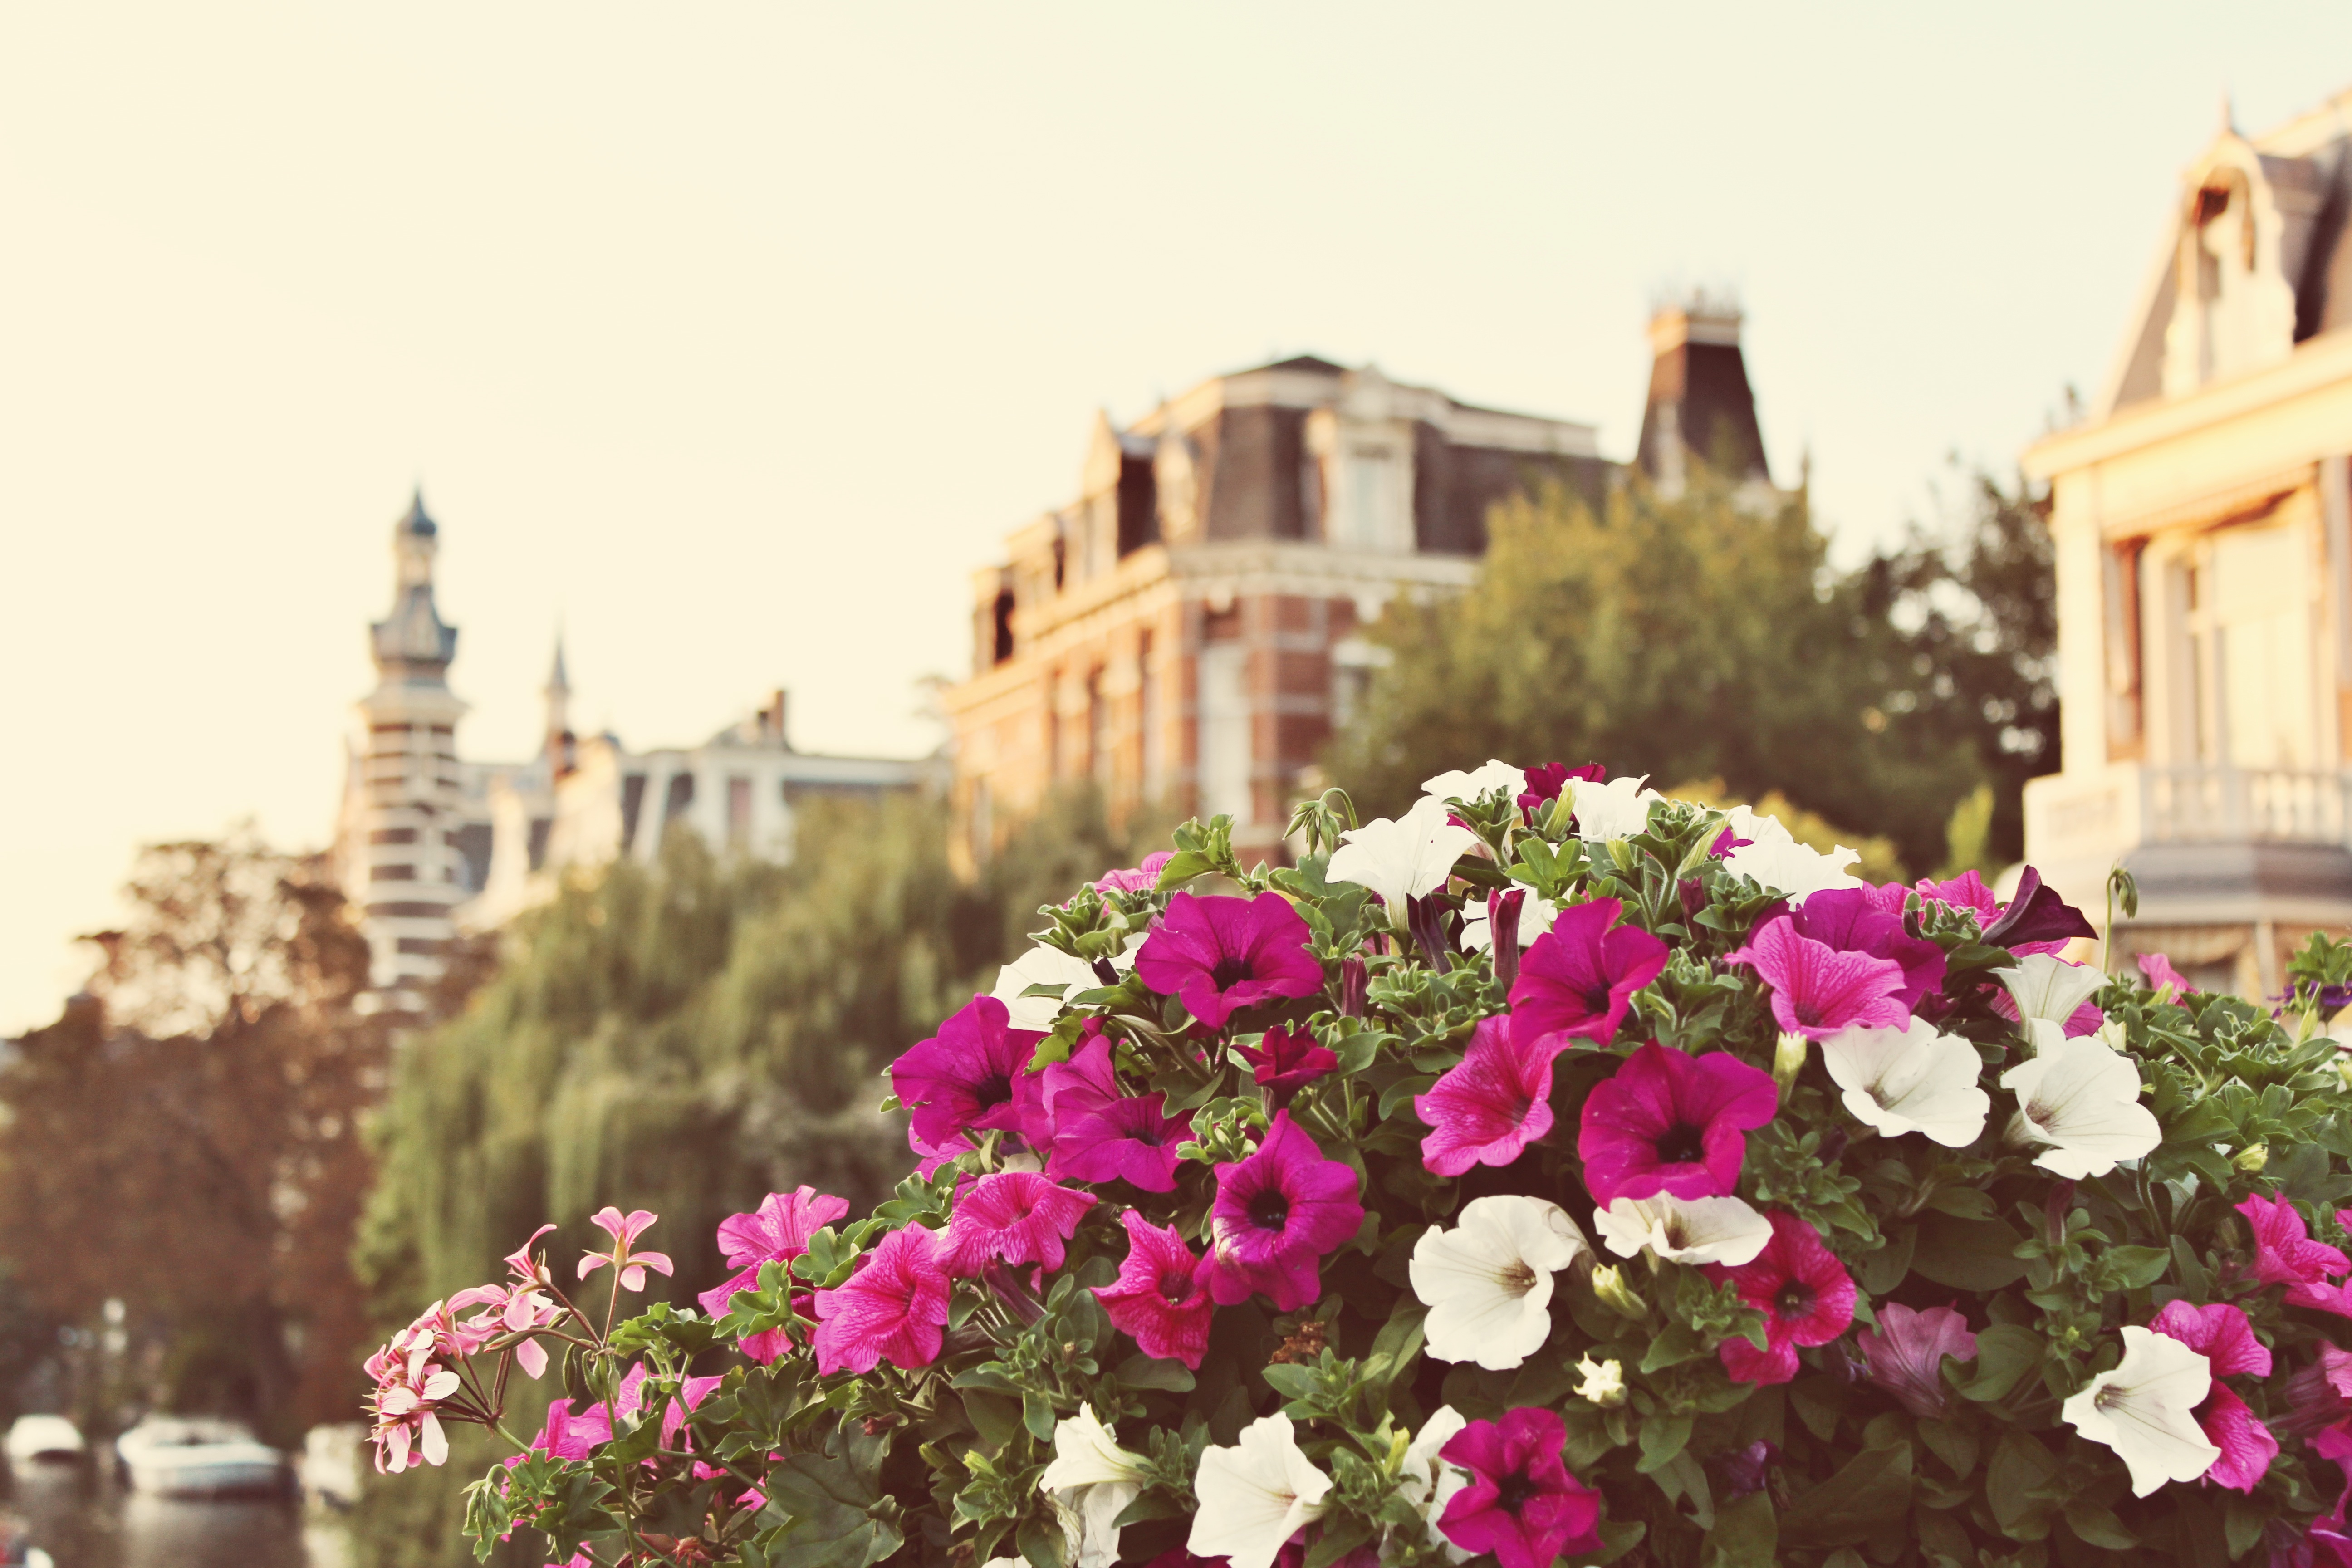
blossom, plant, flower, spring, flowering plant, land plant